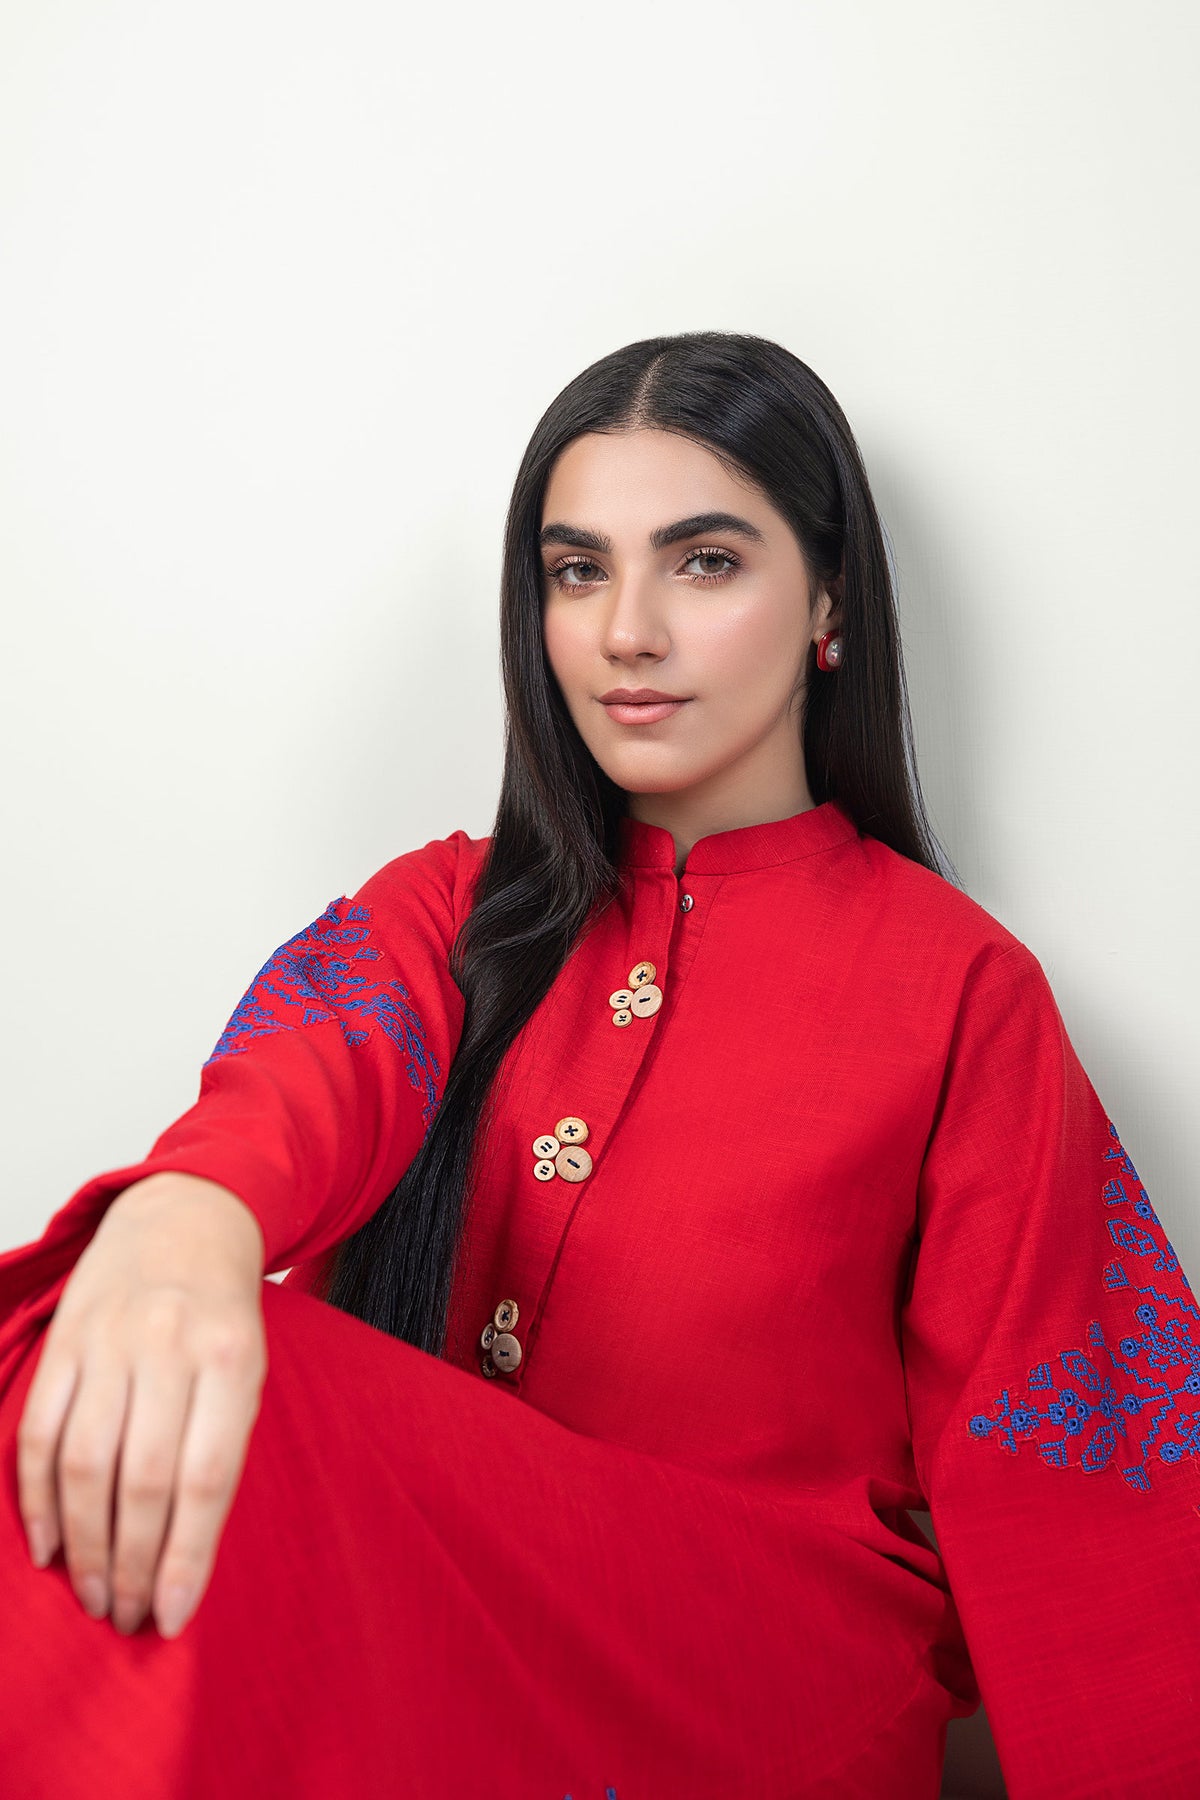
red khan embroidered tunic with gold